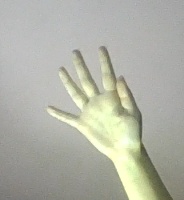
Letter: sheen